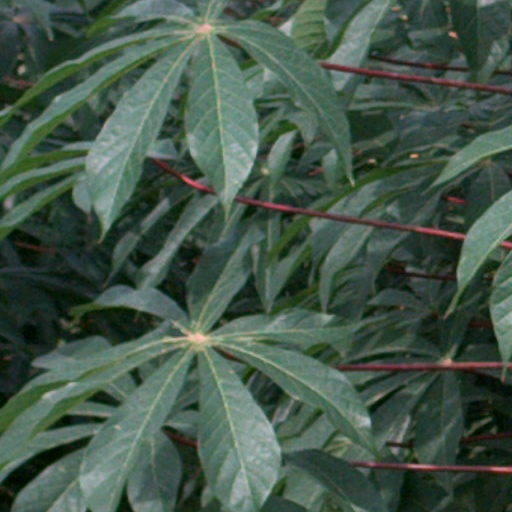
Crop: cassava